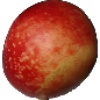
Label: Nectarine 1